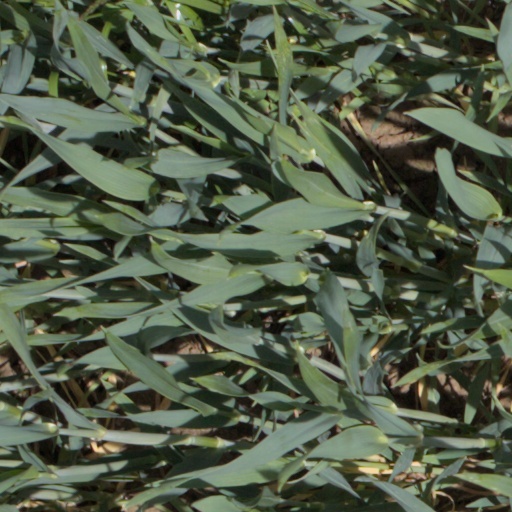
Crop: wheat